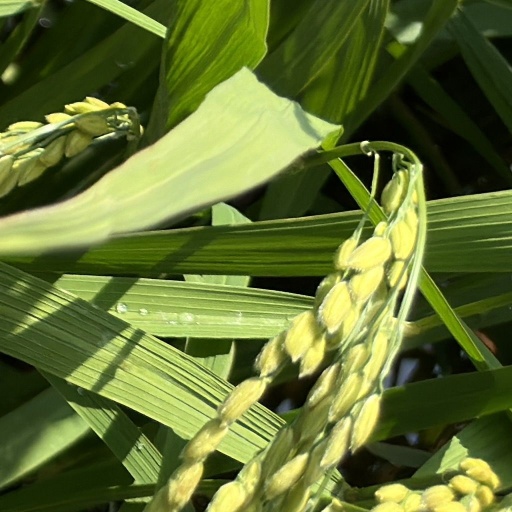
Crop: rice